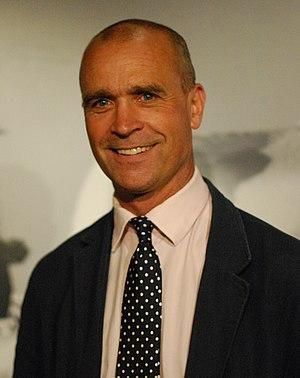
Alastair Edward Henry Worsley, né le 4 octobre 1960 à Londres et mort le 24 janvier 2016 à Punta Arenas, est un militaire et aventurier britannique.